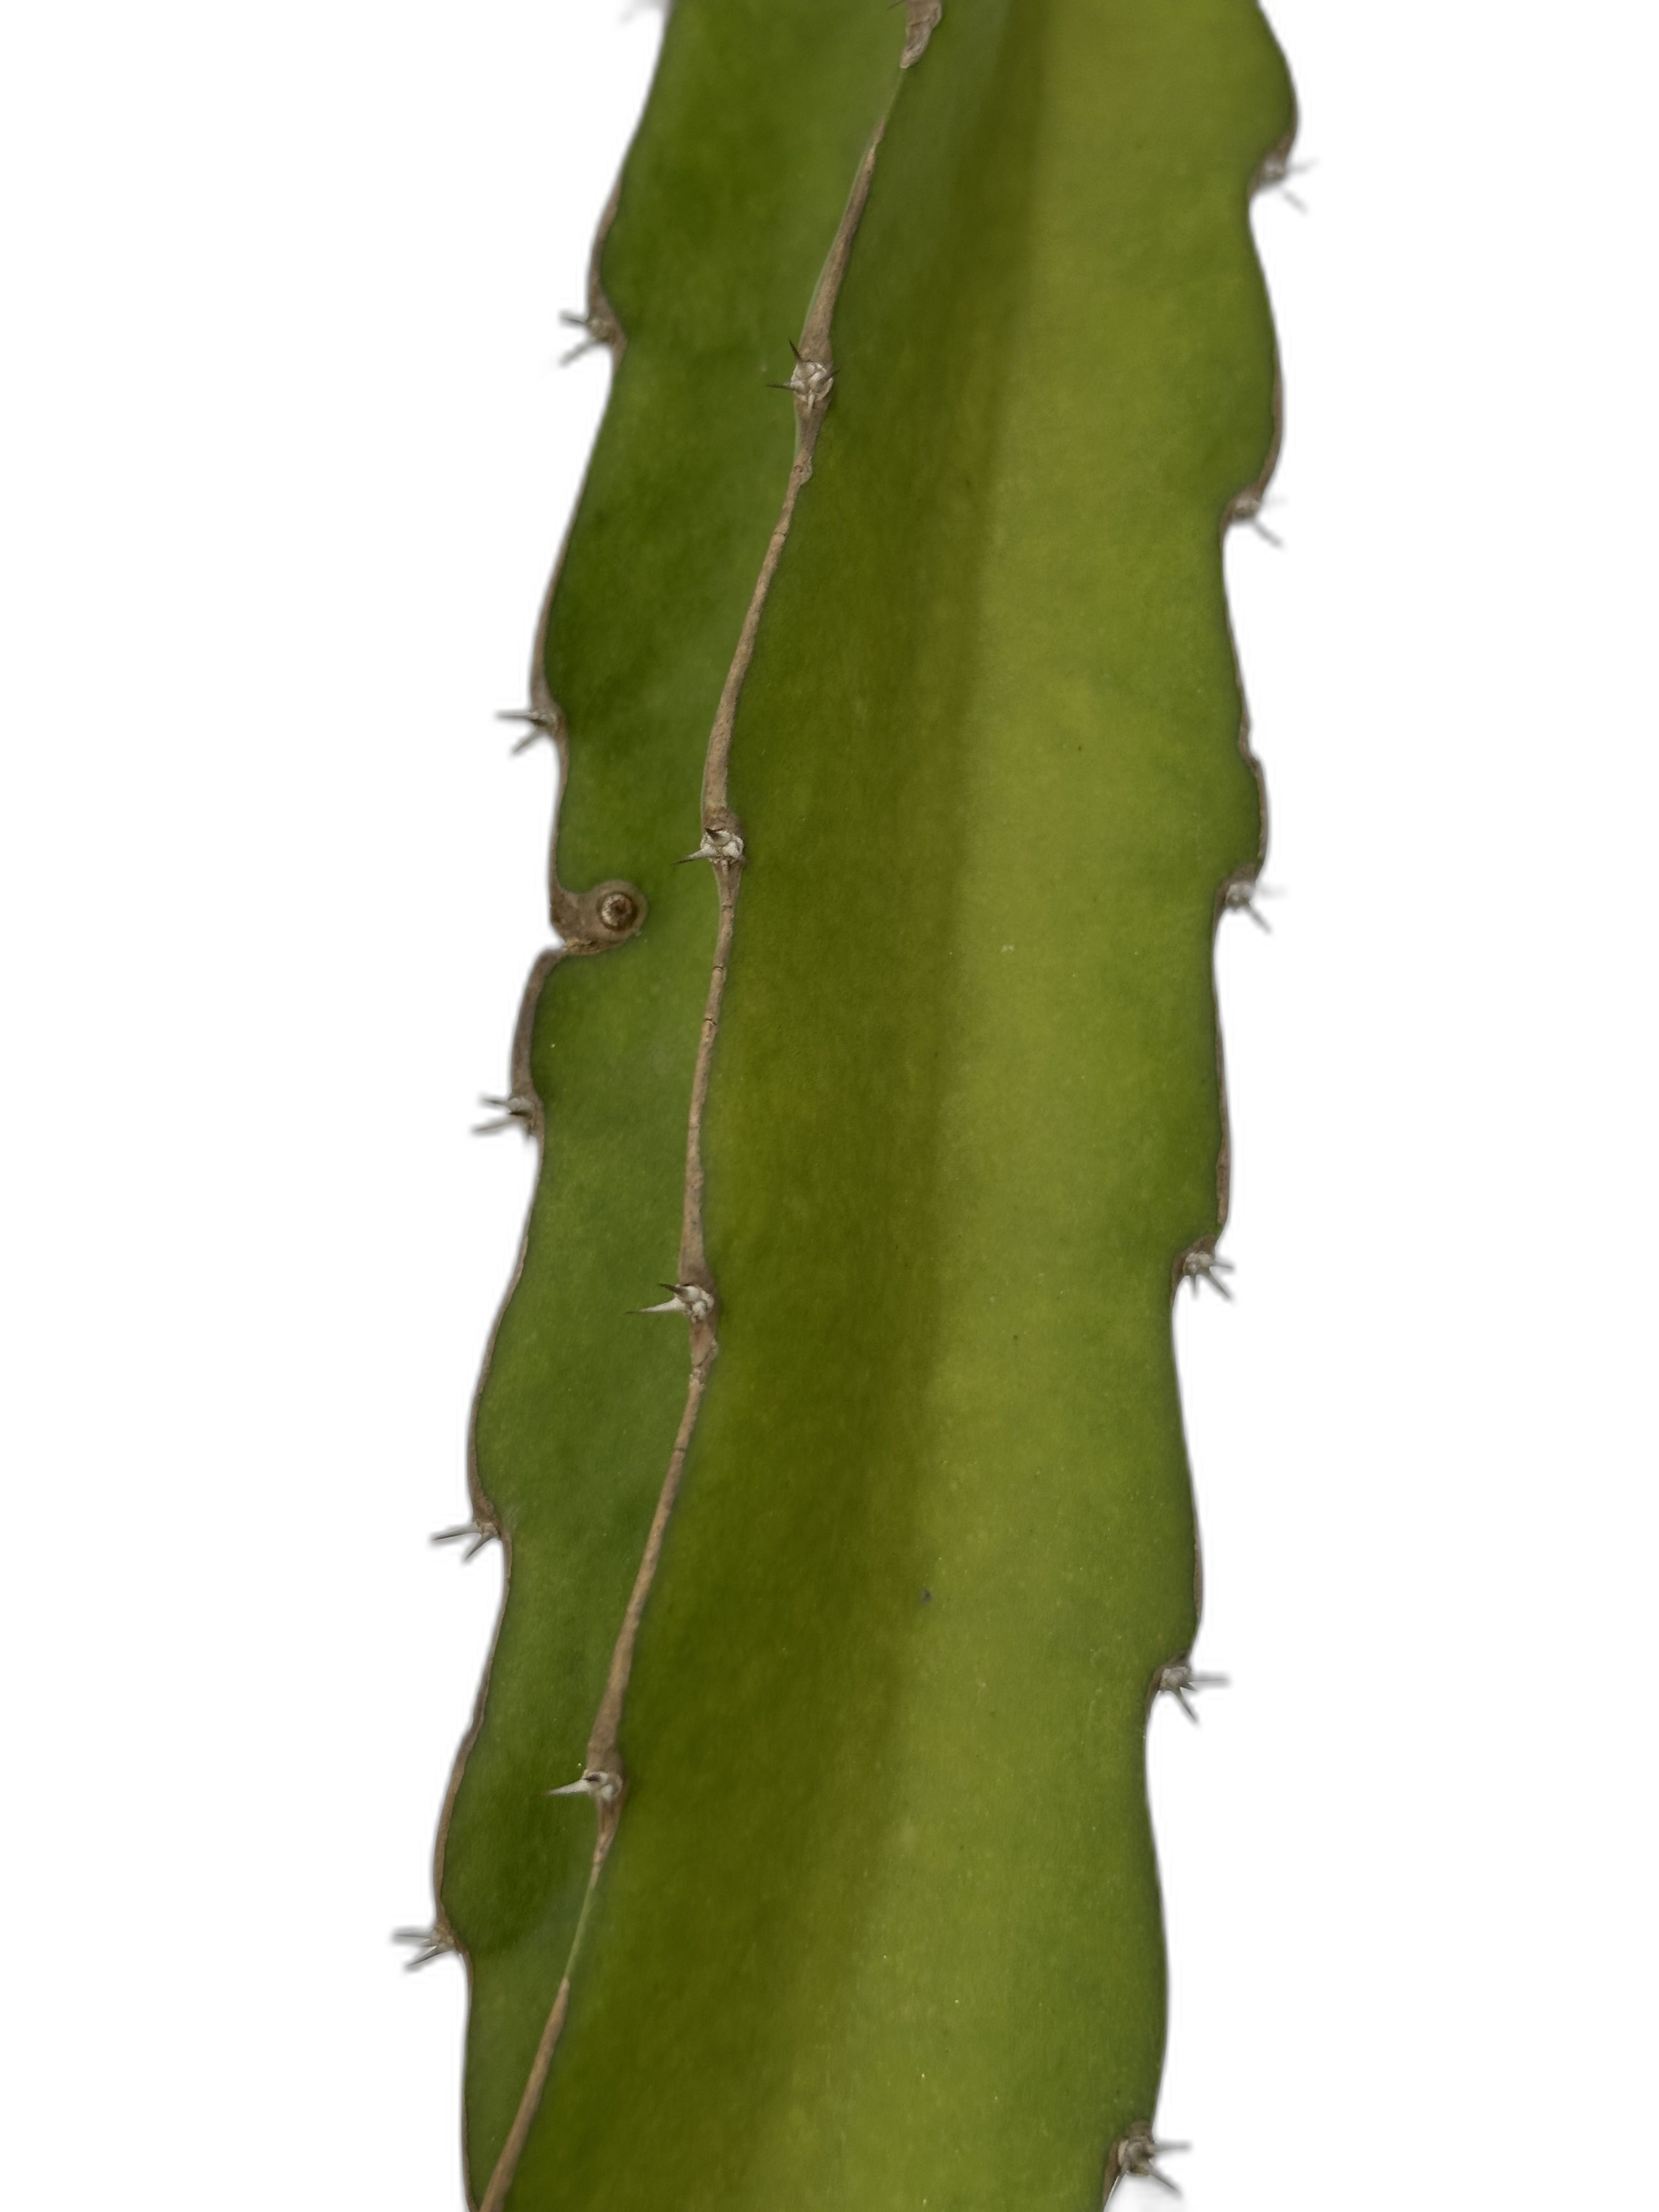
Label: Good leaf